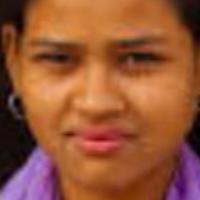
Age group: age 11-20